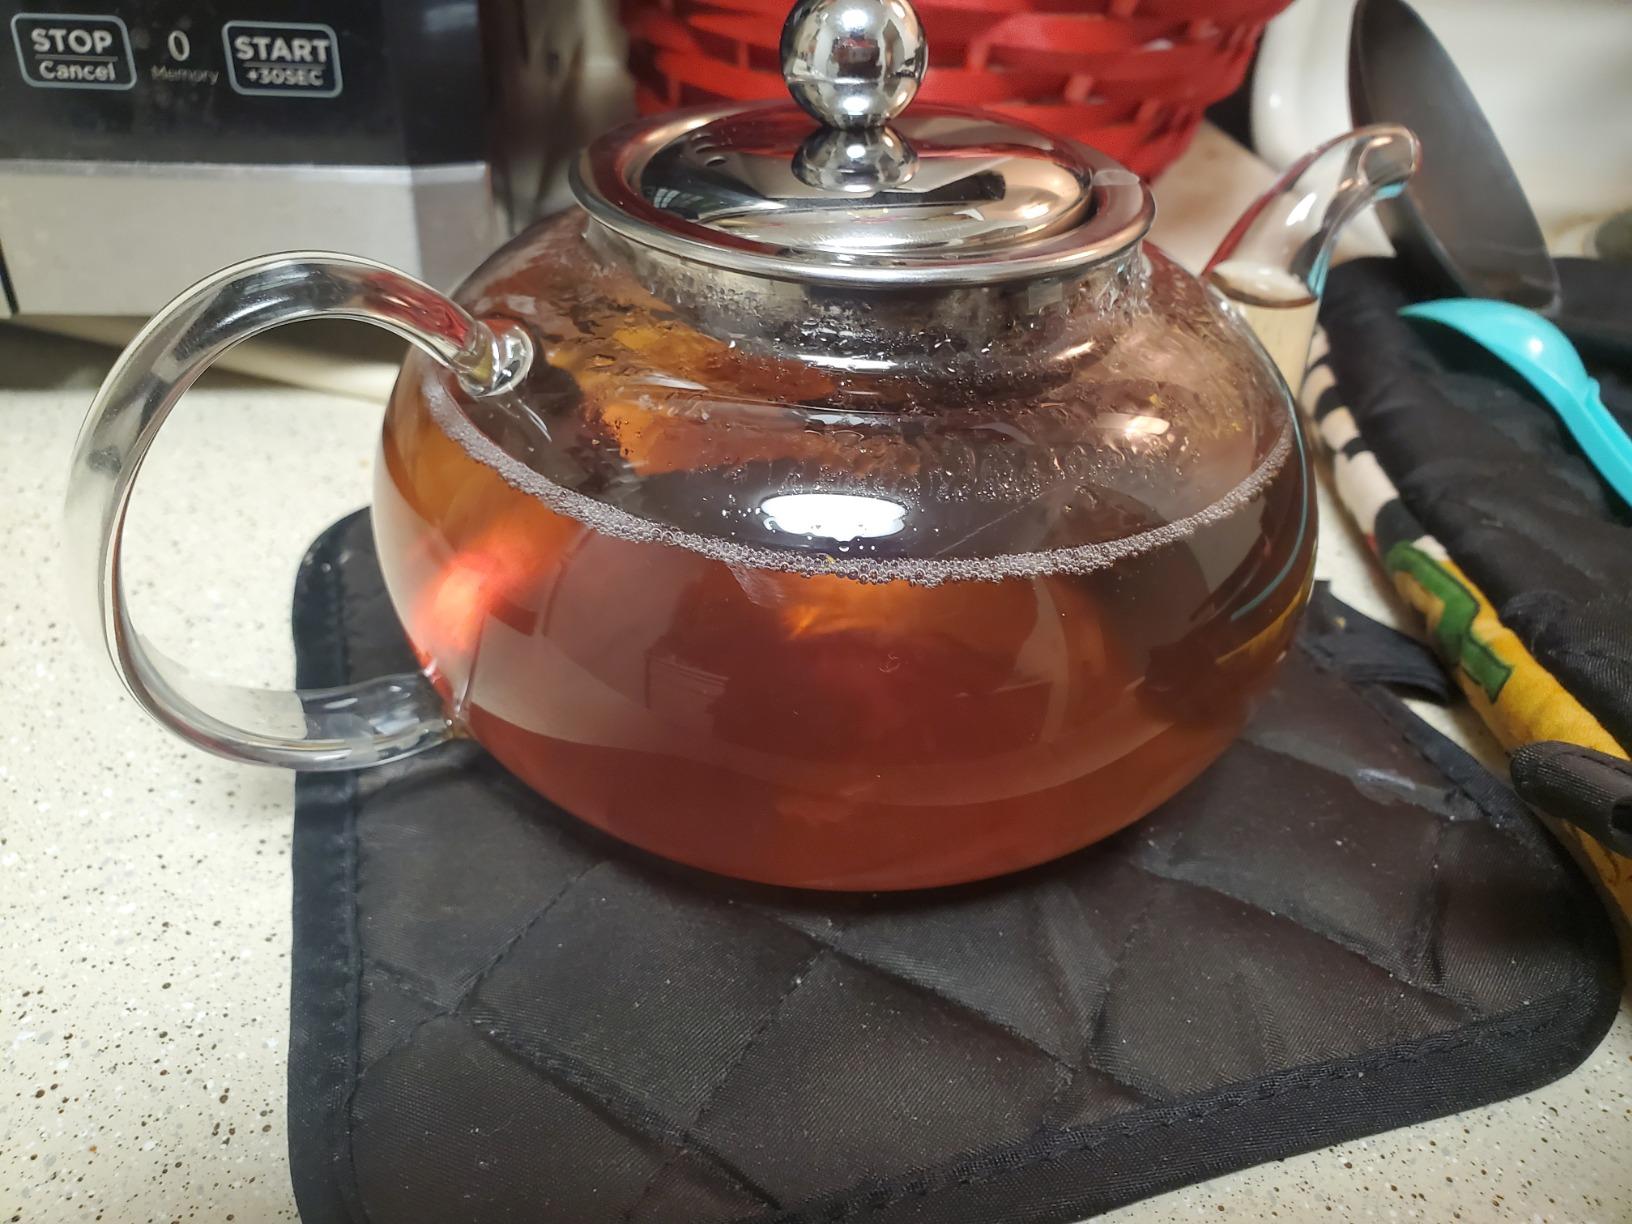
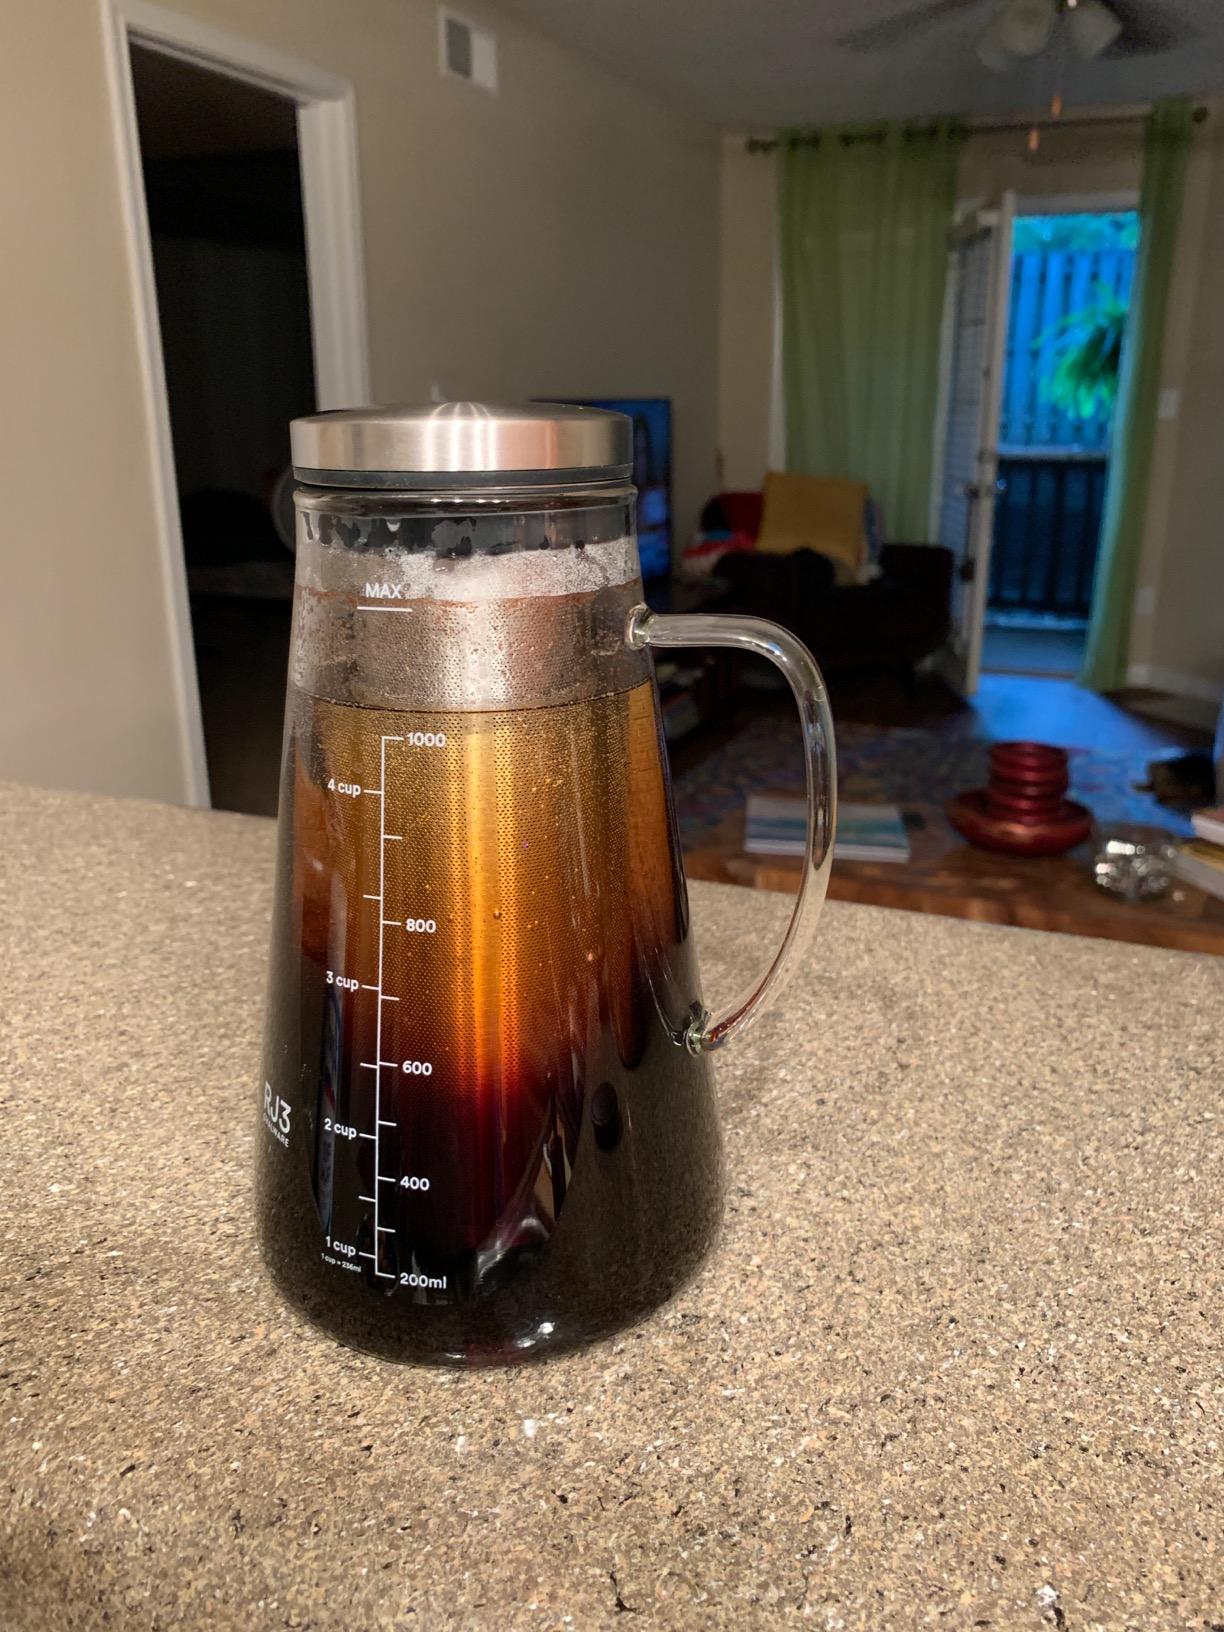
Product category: items_tea
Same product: no